Eric Parker (illustrator)

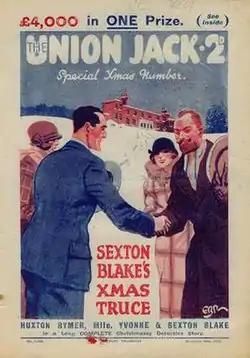
"Union Jack" #1105, cover illustration of Sexton Blake by Eric Parker, 1924

Eric Robert Parker (7 September 1898 – 21 March 1974) was a prolific British illustrator and comics artist best known for illustrating the adventures of Sexton Blake in various periodicals.